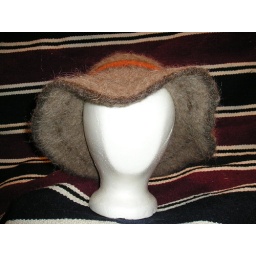
hand knit felted hat in alpaca and wool. handspun browns and commercial orange yarn.